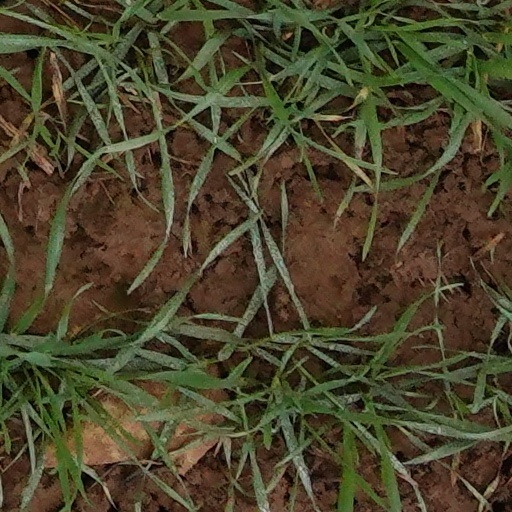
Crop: wheat